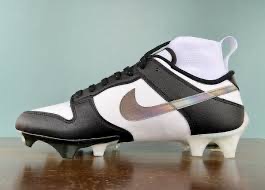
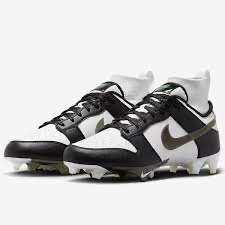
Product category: misc
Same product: yes